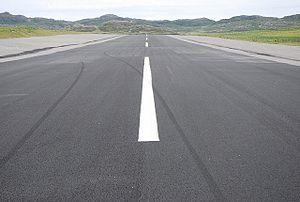
Colonsay est une île des Hébrides intérieures en Écosse, située entre Islay au sud et Mull au nord. Cette île de 40,74 km² est le siège ancestral du clan Macfie et de la branche de Colonsay du clan MacNeill. Alignée selon un axe sud-ouest à nord-est, elle mesure 13 km de long et atteint 4,8 km en largeur. Colonsay possède un aéroport.